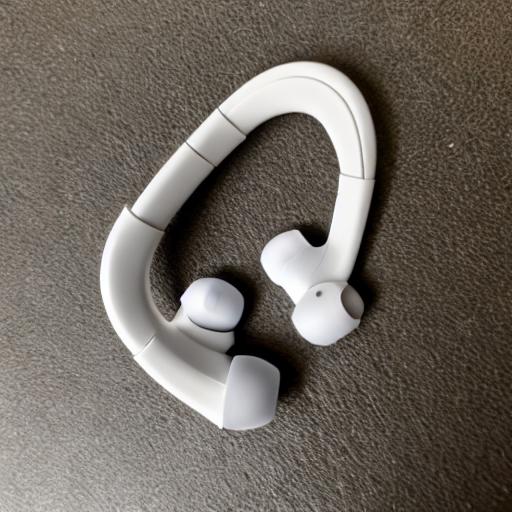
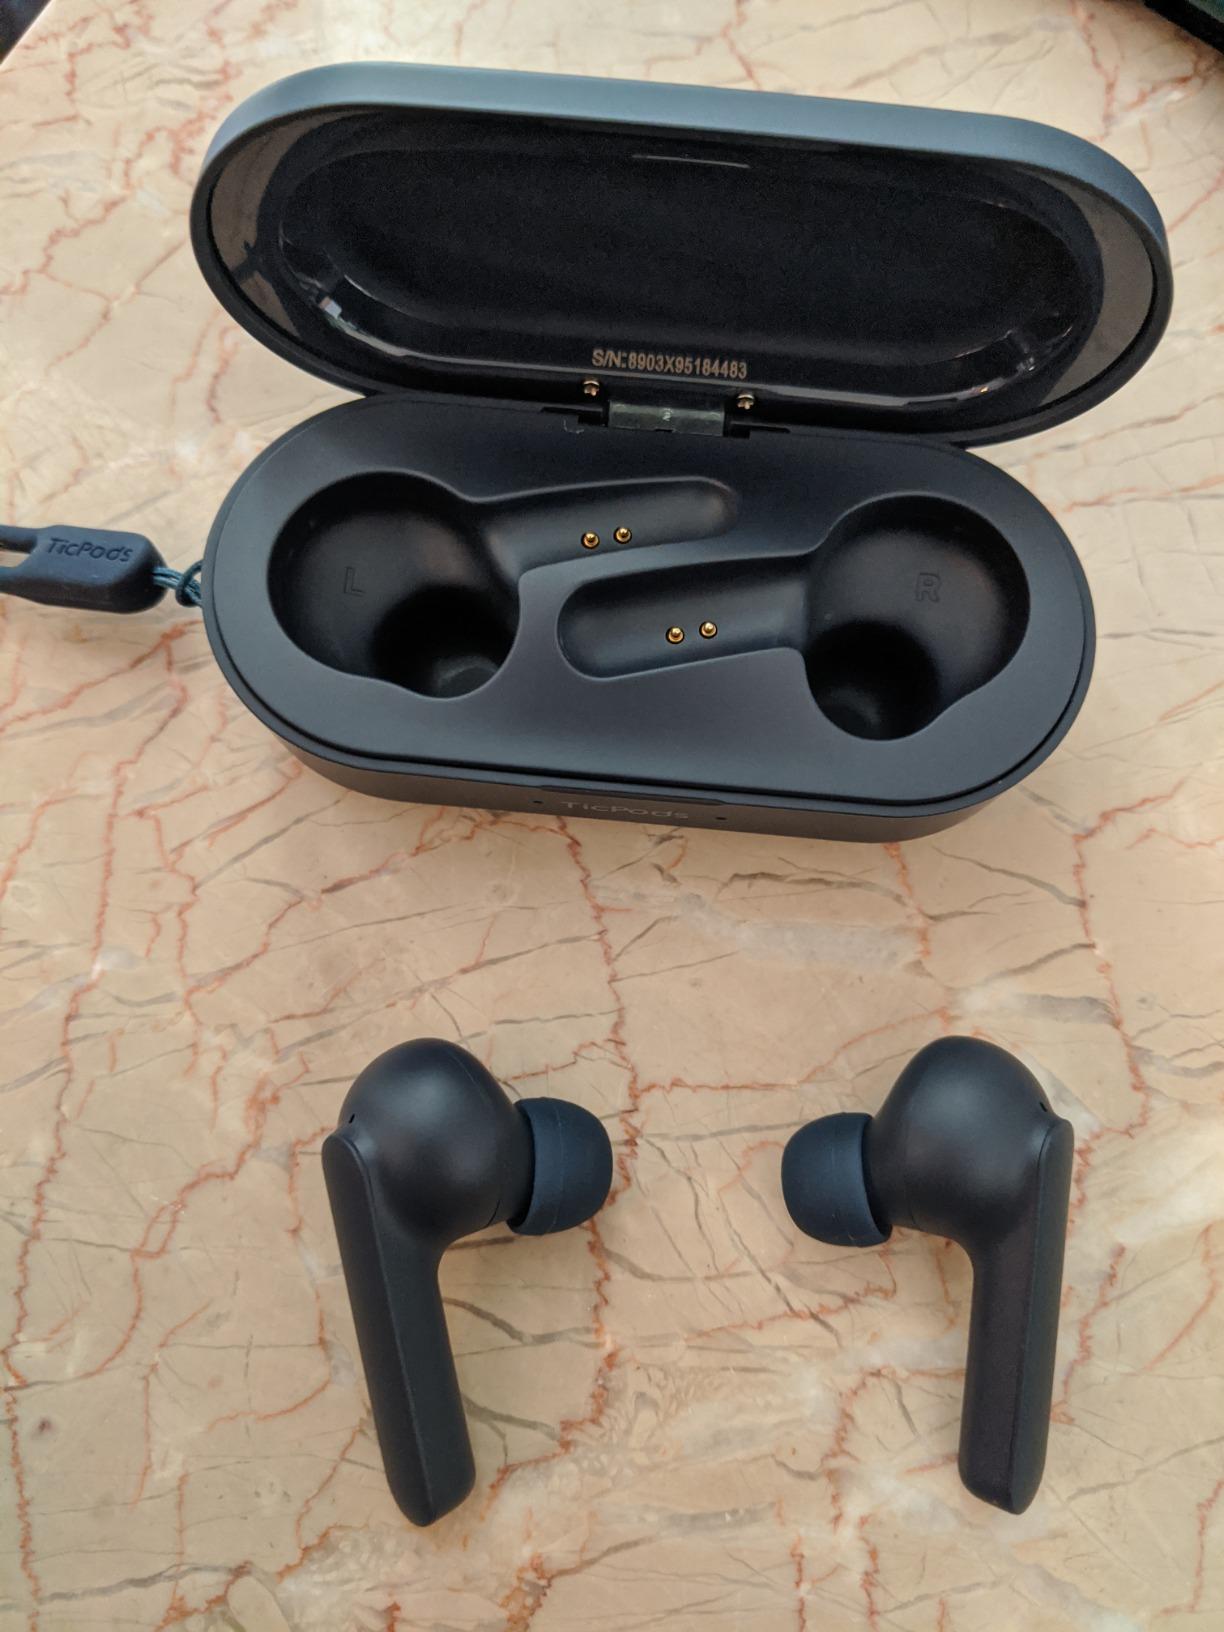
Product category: earbuds
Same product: no